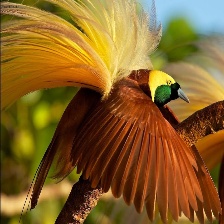
Species: BIRD OF PARADISE
Scientific name: STRELITZIA